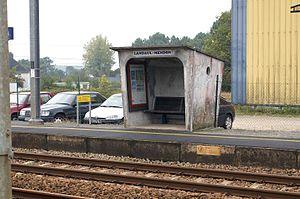
Abri en béton de la gare de Landaul-Mendon
La liste des gares du Morbihan recense de manière exhaustive les gares ferroviaires et haltes ferroviaires situées dans le département français du Morbihan. Les lignes sur lesquelles elles sont situées et leurs années d'ouverture, ainsi que, le cas échéant, leur année de fermeture, sont également précisées.
La gare de Landaul - Mendon, est une gare ferroviaire française, elle dessert les communes de Landaul et Locoal-Mendon.